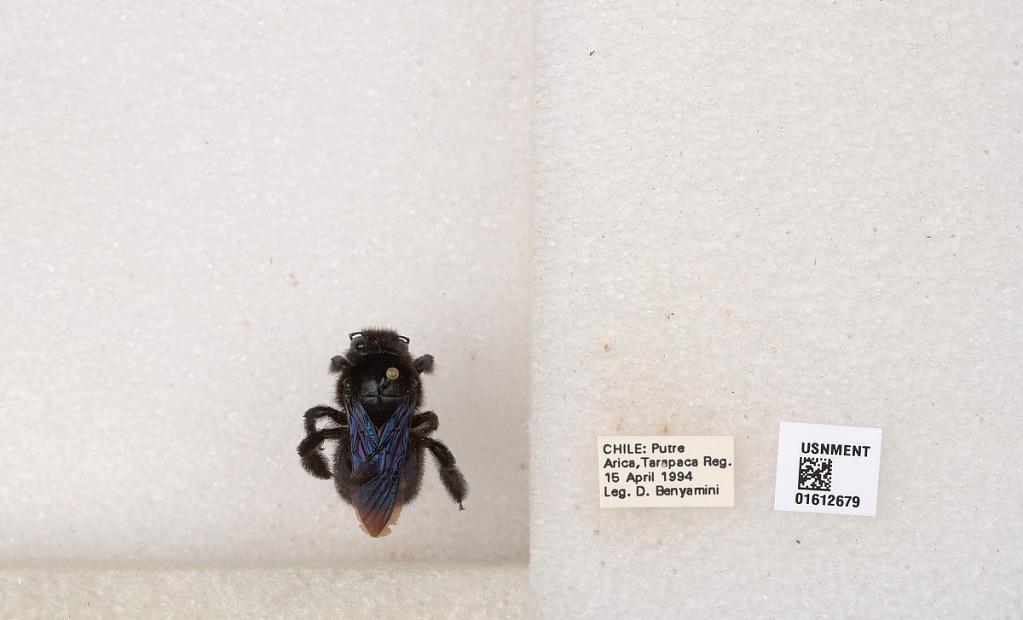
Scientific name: Xylocopa
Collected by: D. Benyamini
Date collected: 1994-4-15
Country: Chile
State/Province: Arica y Parinacota
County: Parinacota
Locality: Putre, Tarapaca Reg.